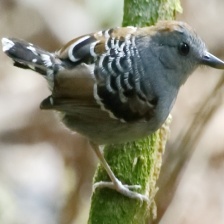
Species: ANTBIRD
Scientific name: THAMNOPHILIDAE